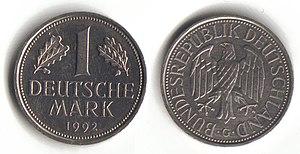
Les pièces de monnaie allemandes sont une des représentations physiques, avec les billets de banque, de la monnaie d'Allemagne avant le passage à l'euro, et qui furent émises sous les régimes politiques suivants :